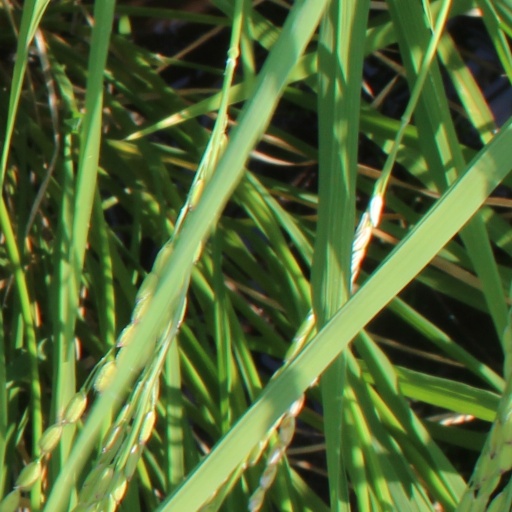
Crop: rice